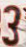
Number: 3